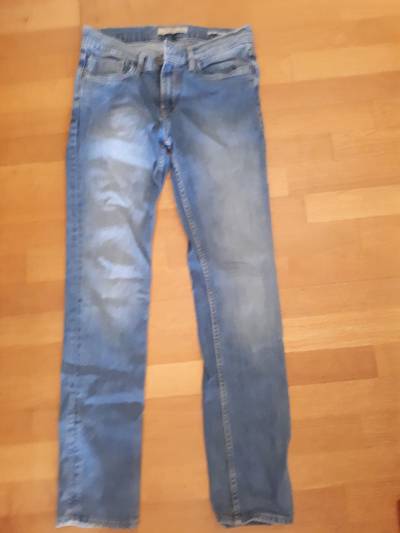
Waste category: clothes